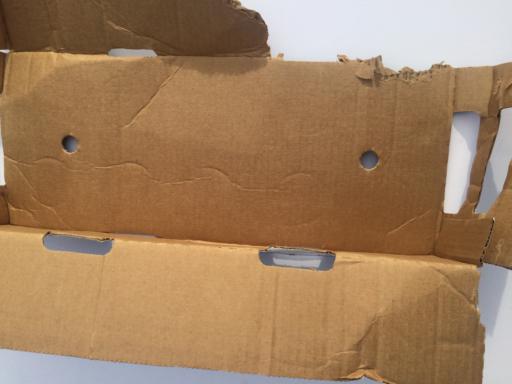
Label: cardboard